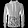
Label: Pullover